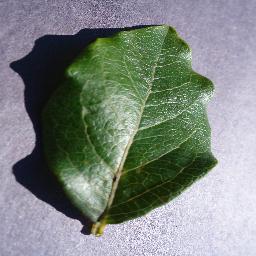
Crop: blueberry
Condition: healthy